Mexico's Next Top Model season 3

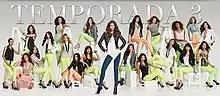

Season three of Mexico's Next Top Model, the Mexican adaptation of Tyra Banks' "America's Next Top Model", aired on Sony Entertainment Television from September 4 to November 27 2012. The show was hosted by Mexican model Elsa Benítez. Former judge Jo Lance was replaced by fashion correspondent and consultant Antonio González de Cosío.